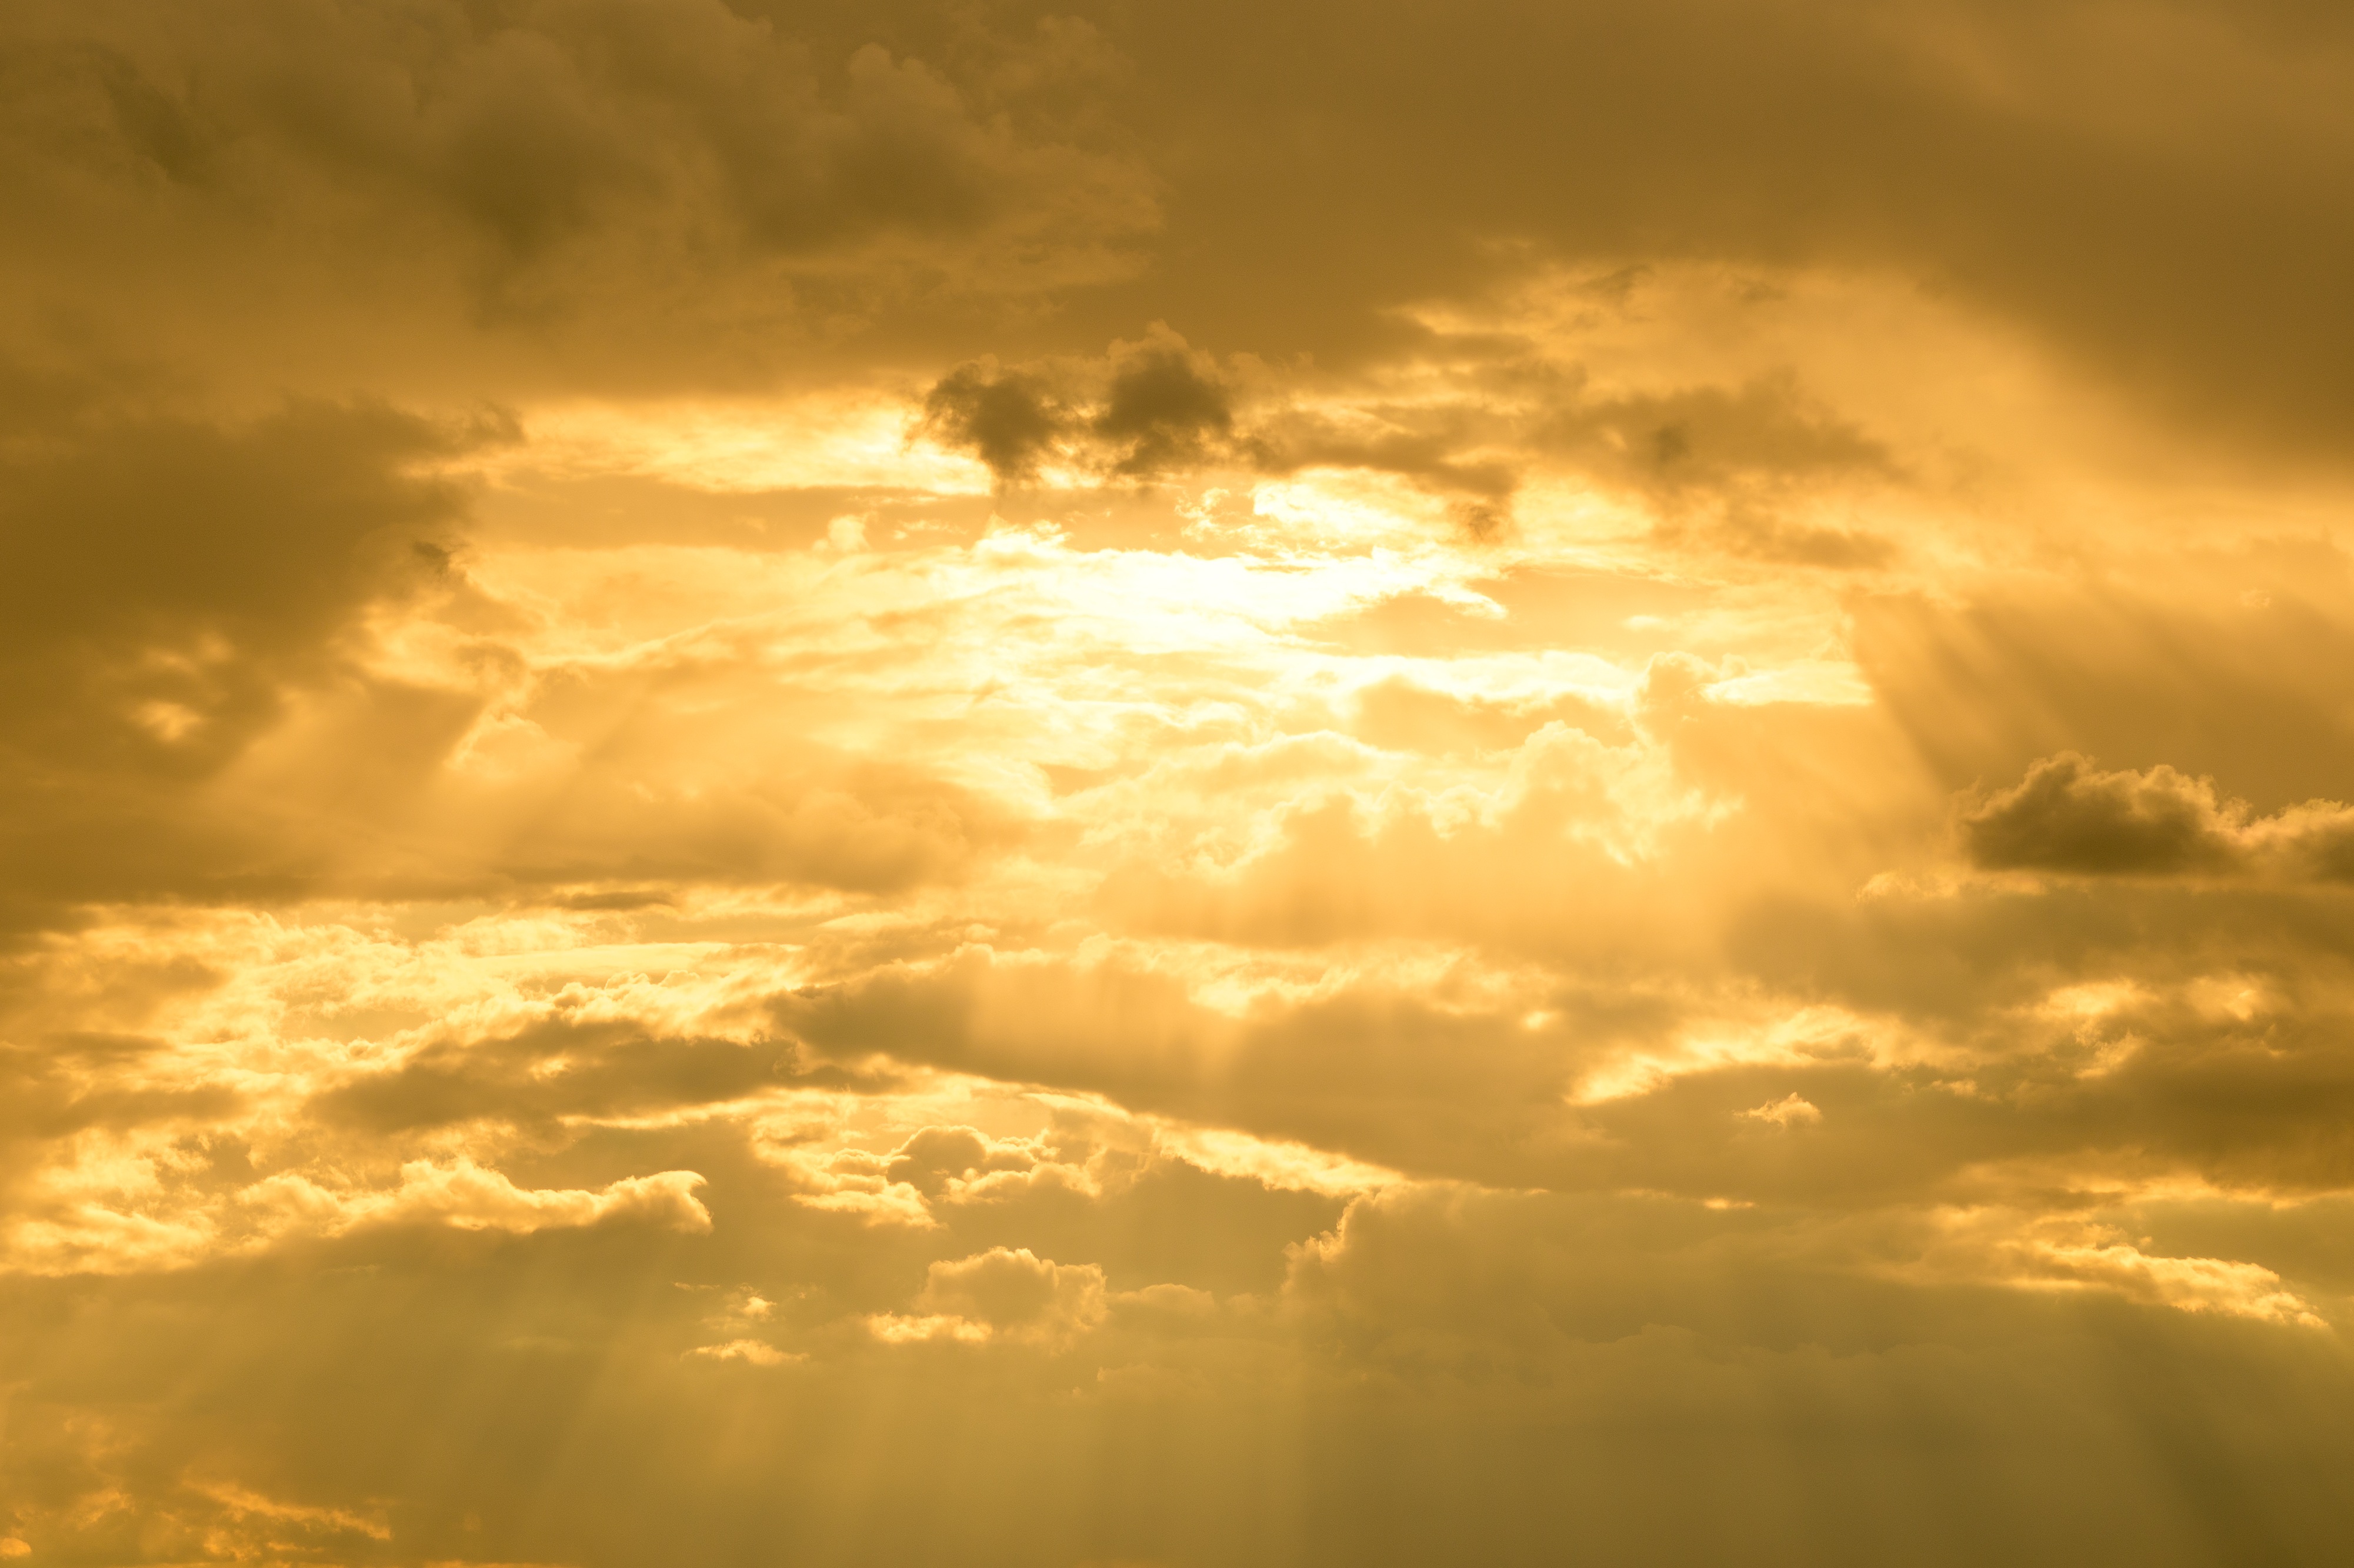
landscape, horizon, cloud, sky, sun, sunrise, sunset, sunlight, morning, dawn, atmosphere, dusk, evening, cumulus, cloud cover, clouds, thunderstorm, mood, forward, afterglow, dark clouds, clouds form, gewitterstimmung, dark sky, cloud formation, meteorological phenomenon, red sky at morning